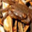
Label: cra